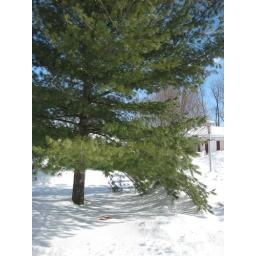
pine tree in front yard